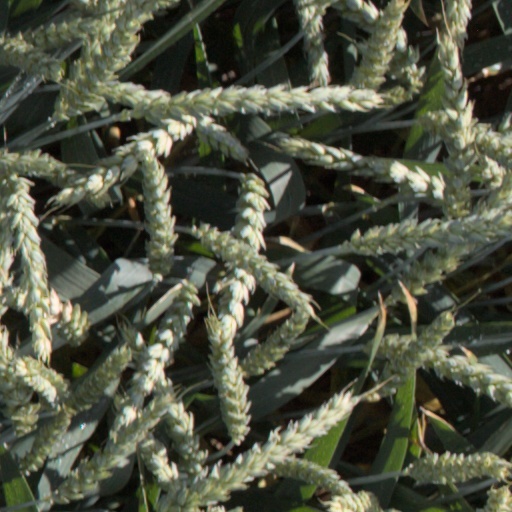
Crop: wheat